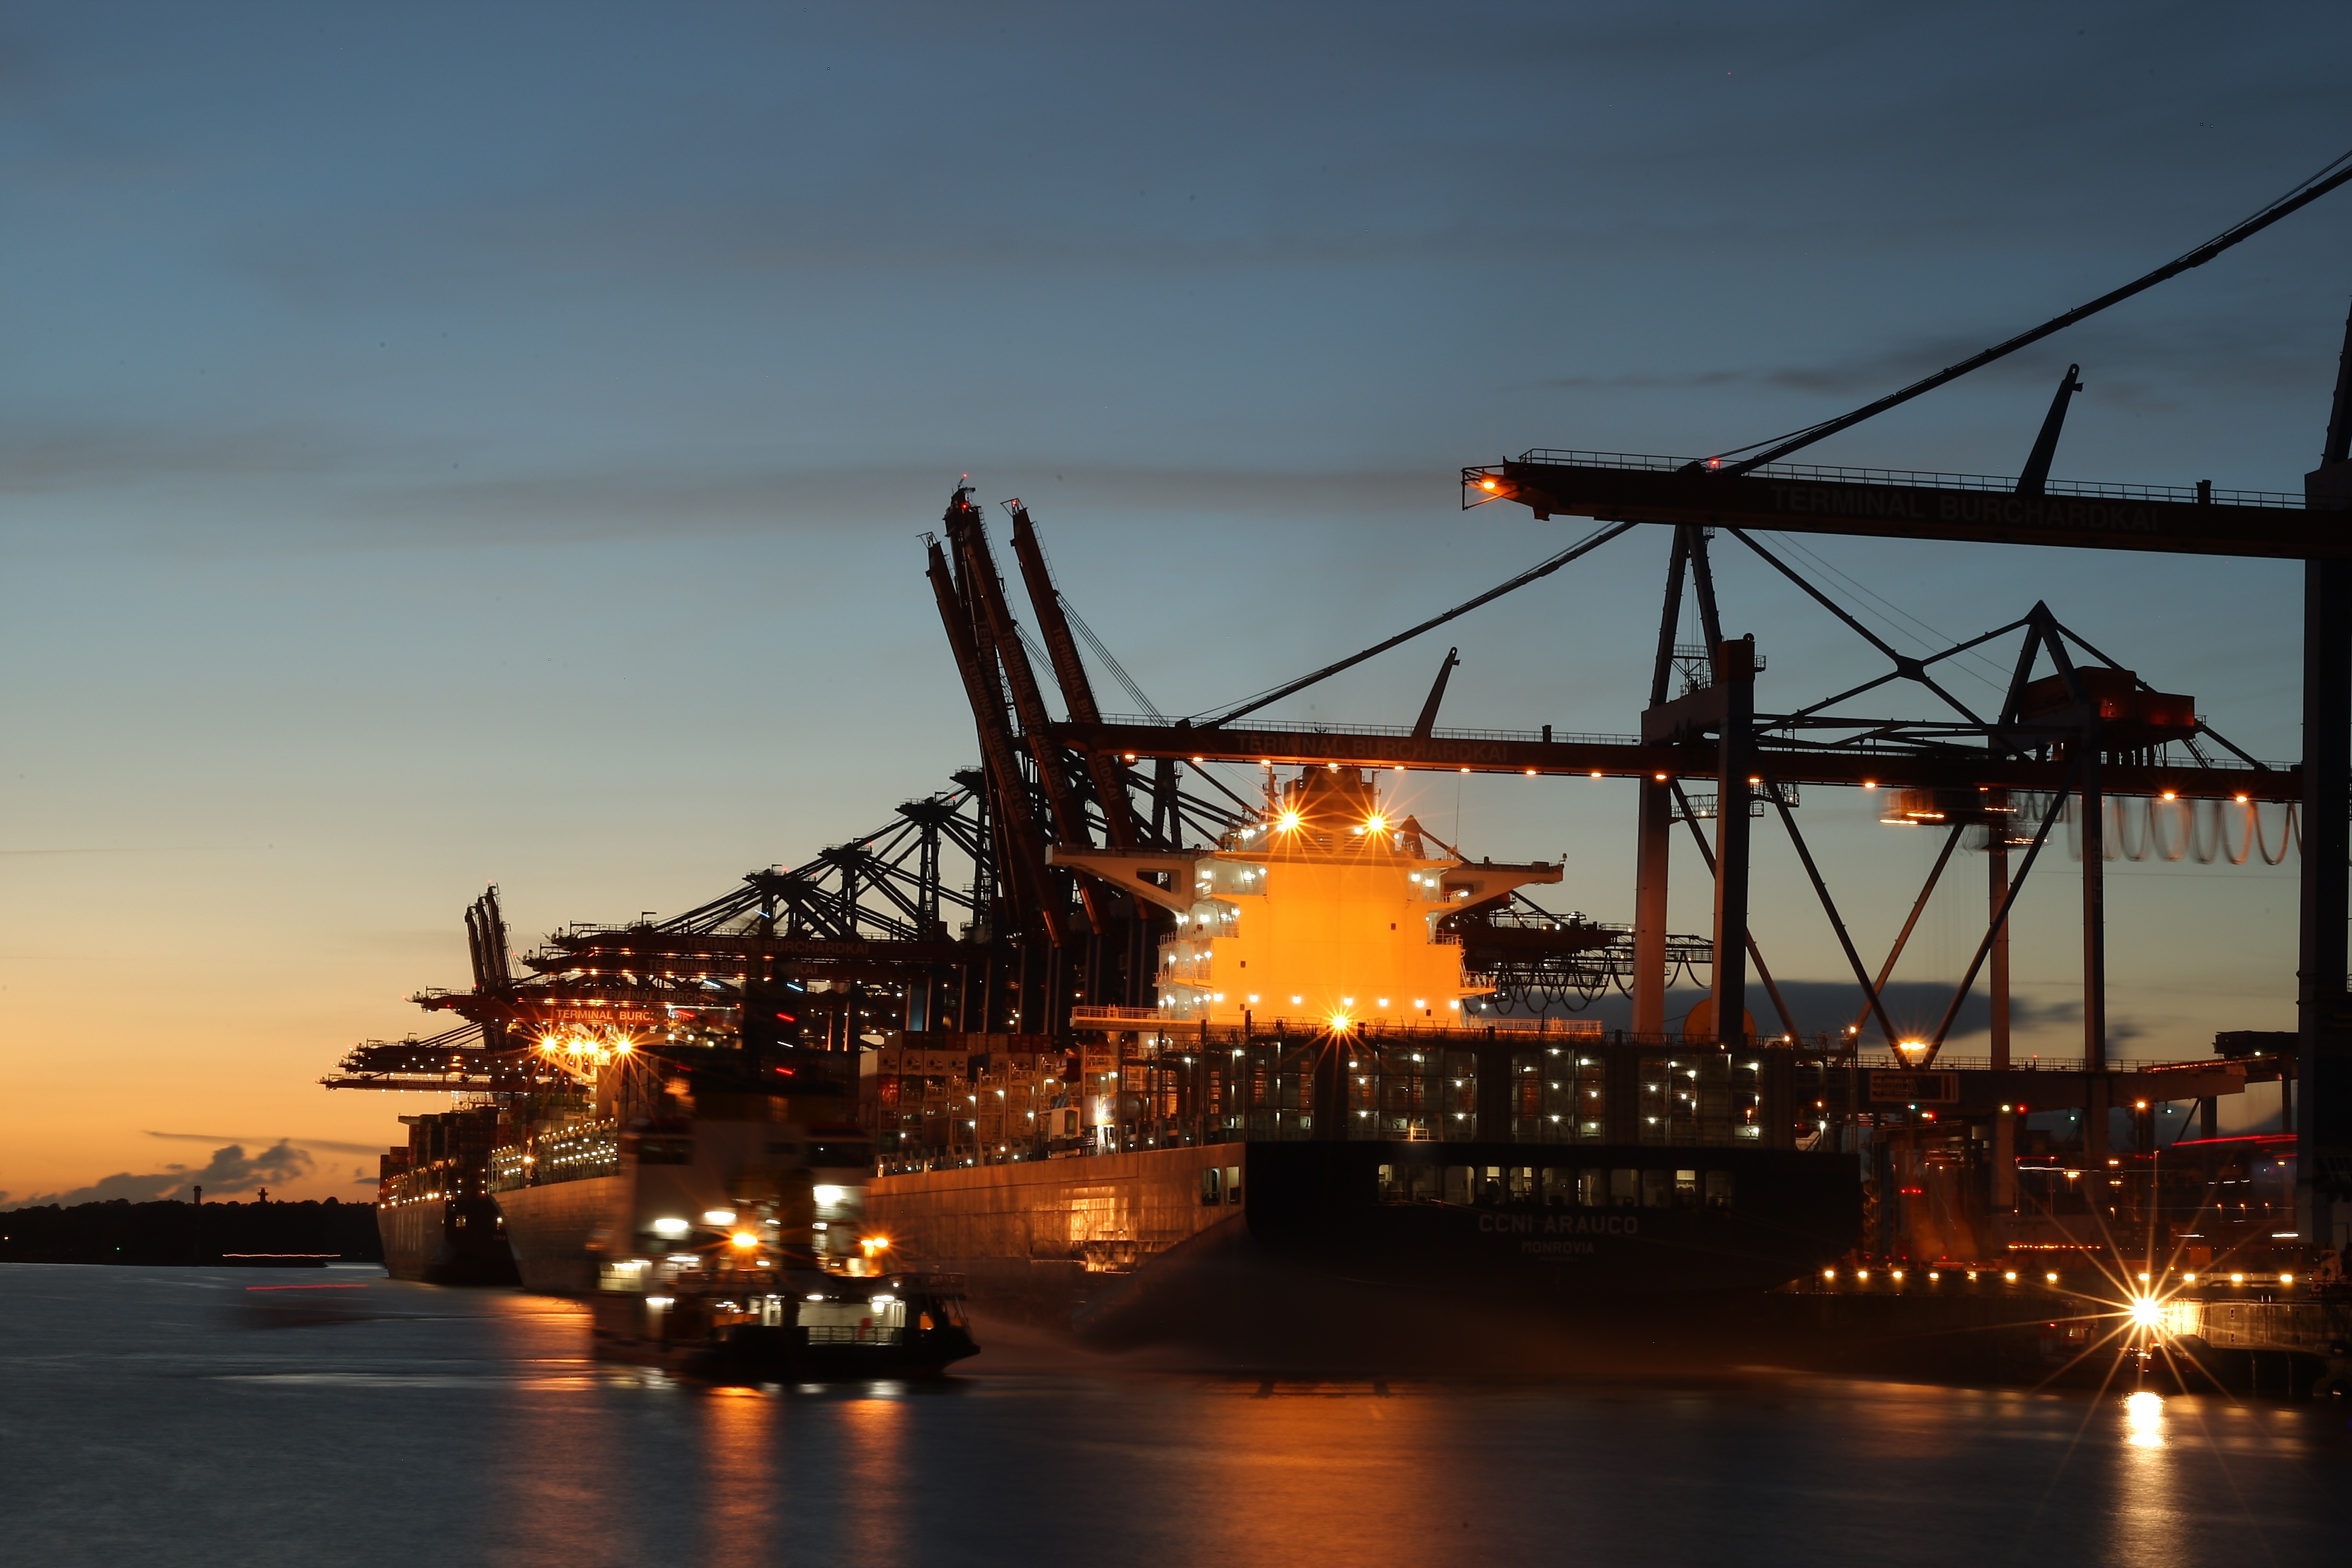
sea, water, sunset, night, cityscape, dusk, evening, reflection, vehicle, harbor, port, crane, hamburg, container ship